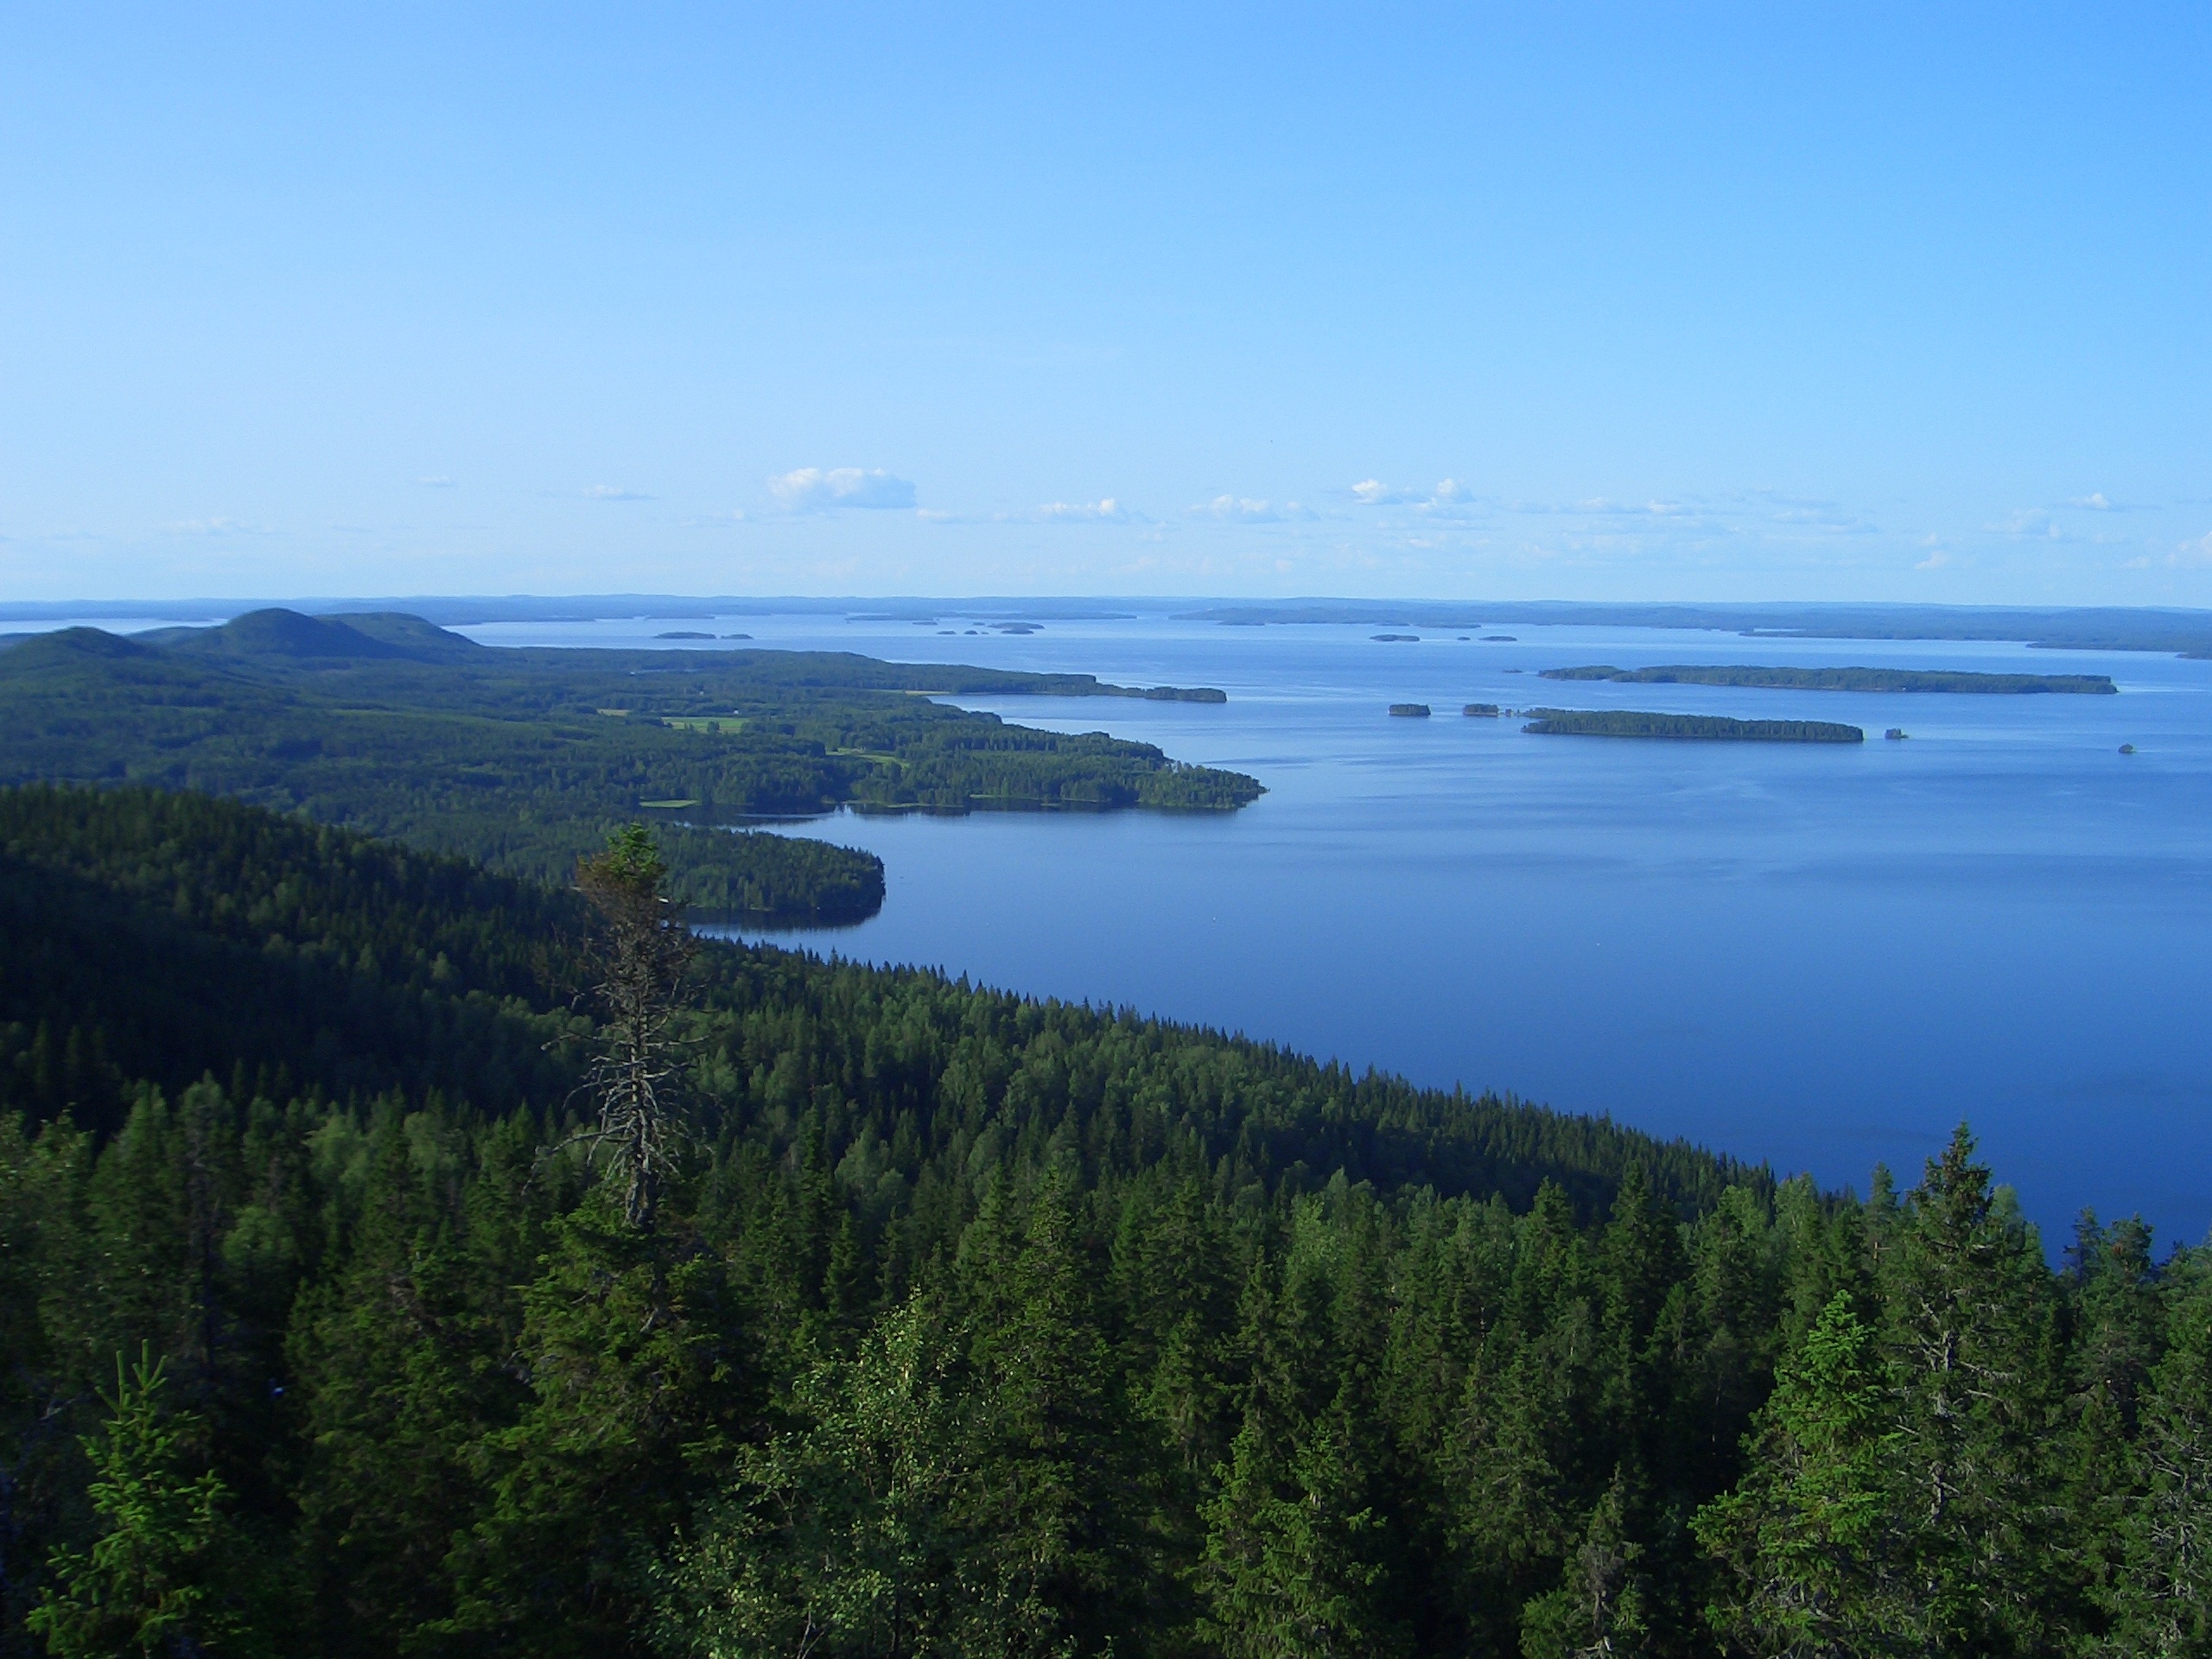
landscape, sea, coast, nature, horizon, wilderness, mountain, sunset, lake, reflection, bay, reservoir, terrain, body of water, wetland, finland, habitat, islands, loch, ecosystem, natural environment